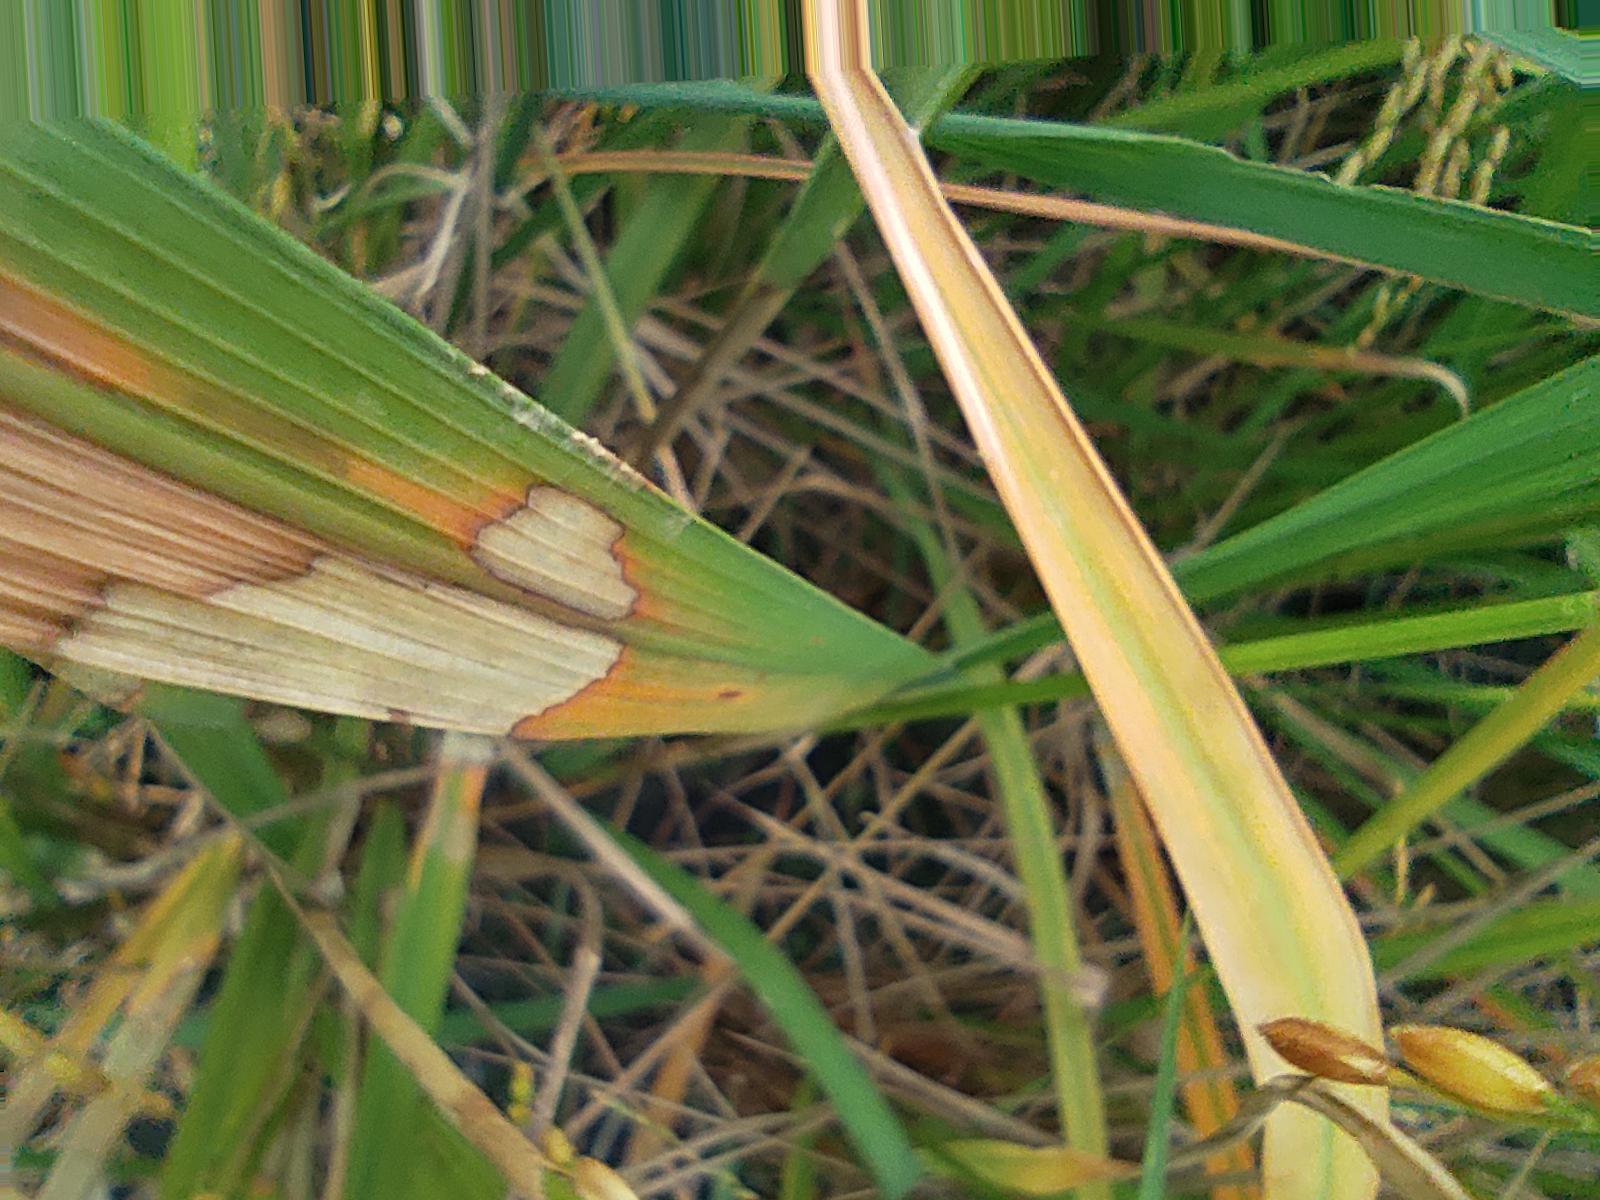
Nhãn: Bệnh Đốm Vằn ( Khô vằn ) ( Sheath Blight )